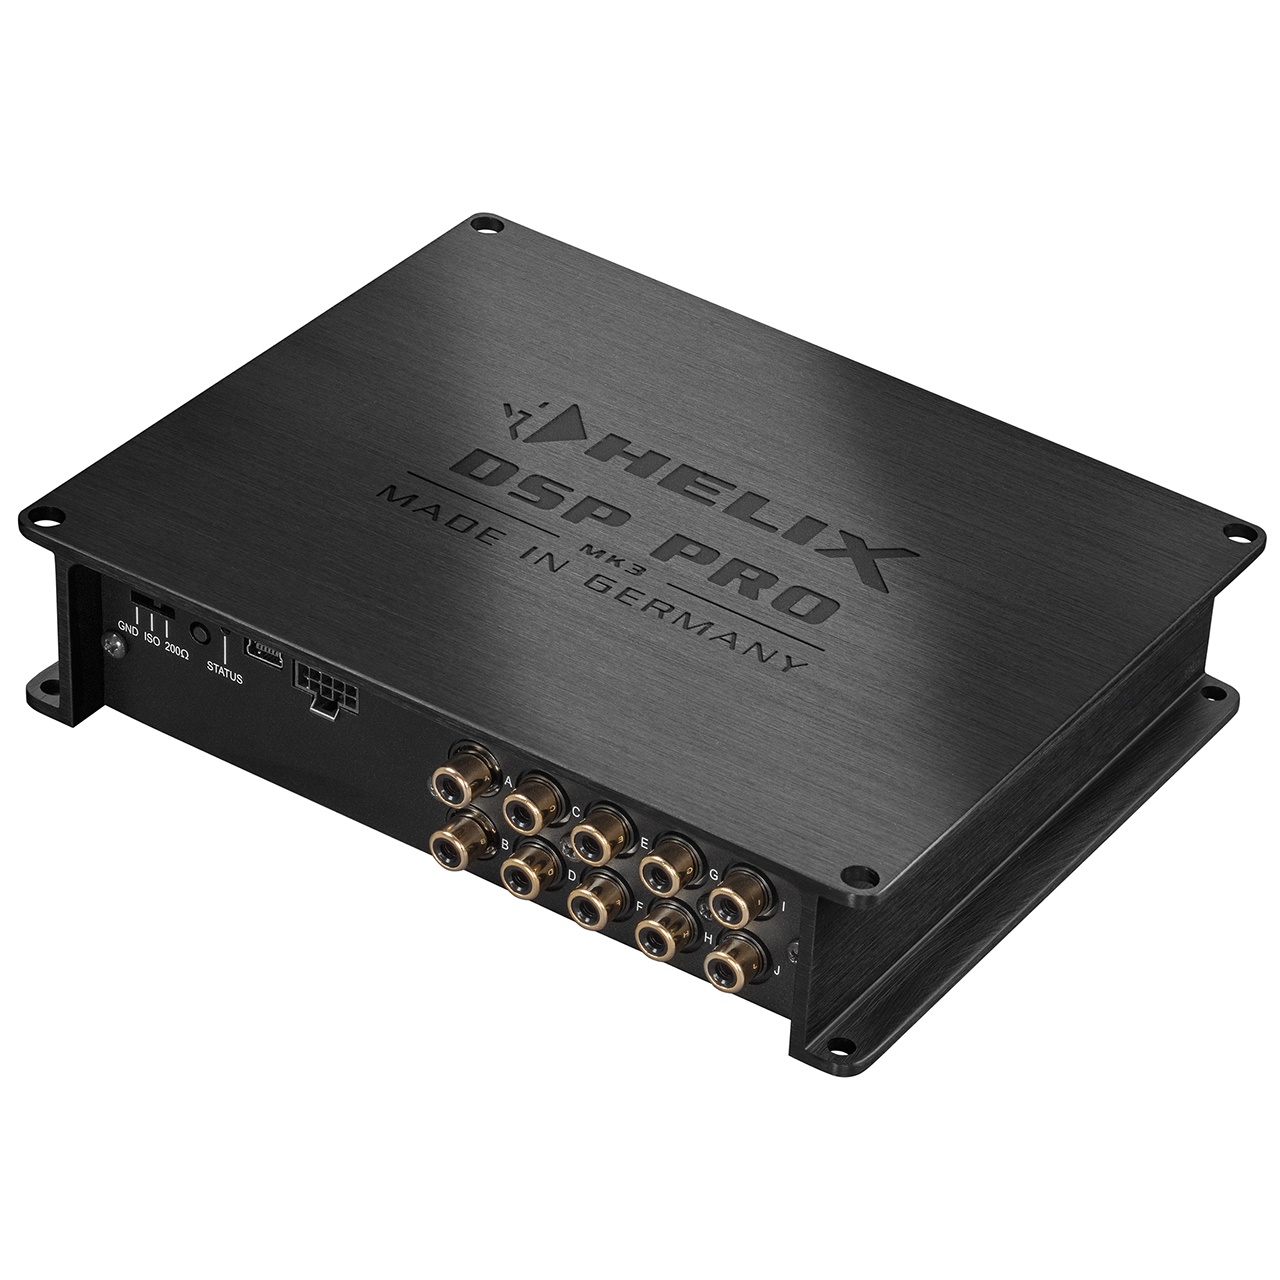
DSP "PRO MK3" 10 rása frá Helix
HELIX DSP High-Res 10. rása með 96 kHz / 32 Bit signal. Gífurlega öflugur DSP með endalaust af möguleikum. DSP vinnur úr upplýsingum frá upprunalegu hljóði í bílnum þínum og breytir því í hágæða hljóðaupplausn yfir í nýja magnarann þinn. 8 x RCA Inngangur 8 x High level (5-11 Volt) Inngangur 1 x Ljósleiðara (12 - 96 kHz) inngangur 1 x Inngangur fyrir stýristraum 10 x 4v RCA útgangur 1 x útgangur fyrir stýristraum Fullkominn crossover (HPF/LPF/BPF frá 10 Hz til 44 kHz) Spilar High Resolution tónlista skrár DSP upplausn 32 Bit AD og 32 Bit DA nýjasta kynslóð DSP vinnsluhraði 295 MHz (1.2 billion MAC vinnslur á sekúndu) ACO Háþróaður 64 Bit CoProcessor (Örgjörvi) Real Center (hægt að stýra miðju hátalara) Minni fyrir 10 notendur Kveikir á sér sjálfkrafa við 6V Stilling fyrir tímatöf. Möguleiki á fjarstýringu (seld sér) Möguleiki á HD-Audio USB (selt sér) Möguleiki á bluetooth móttakara (seldur sér) Mjög fullkomið forrit fylgir til þess að stilla þennan DSP Framleiddur í Þýskalandi Stærðin á þessum DSP er 40mm x 177mm x 150xmm Þessi DSP fékk EISA verðlaun BEST PRODUCT Frábær græja hérna á ferð fyrir þá kröfuhörðustu.
Brand: Helix
Category: Vehicles & Parts > Vehicle Parts & Accessories > Motor Vehicle Electronics > Motor Vehicle Equalizers & Crossovers > Digital Sound Processors